Pará

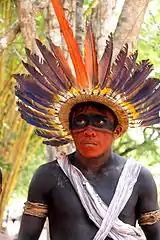
Assurini Indians lived in isolation until 1971.

Pará has attracted numerous Portuguese, Spanish, and Japanese immigrants. They have told their stories in a permanent space, the "Room Vicente Salles" of the "Memorial of the People", in Belém. The Portuguese colonists were followed by Spaniards fleeing wars and social unrest due to political disputes in the Iberian Peninsula. The Japanese have become established in agrarian communities, settling in towns such as Tomé-Açu.